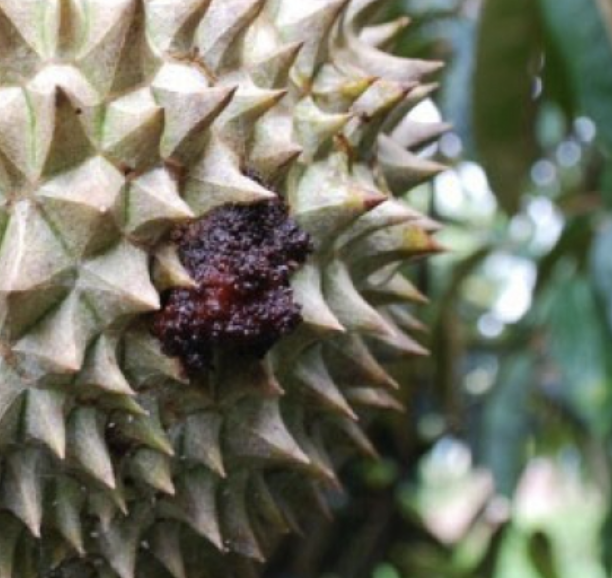
Label: fruit_rot